Lingang DRT

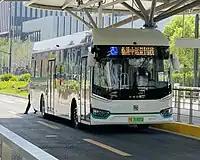
A single-decker bus in Shanghai, China

Prior to their amendments on 1 July 2023, line 1 used electric Autonomous Rail Rapid Transit vehicles, bearing a modified version of the livery used on regular Lingang Public Transport buses, while line 2 used a hydrogen-powered vehicle with a brown livery. These vehicles are built by CRRC Nanjing Puzhen, and have three carriages with each carriage having one door on each side, totalling three doors per side. Each car has a length of 30 meters, and are capable of carrying 300 passengers, which is around the capacity of three to four regular public buses.